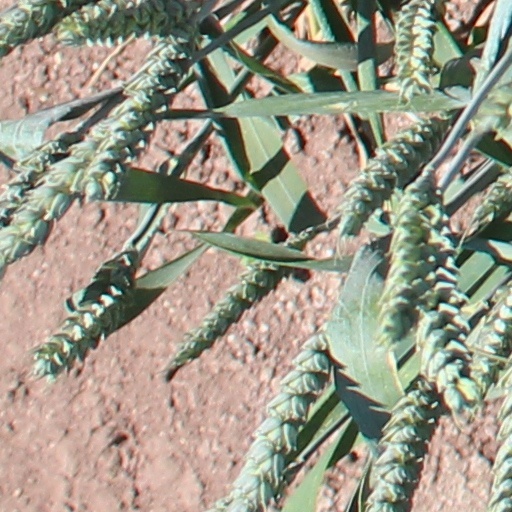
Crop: wheat